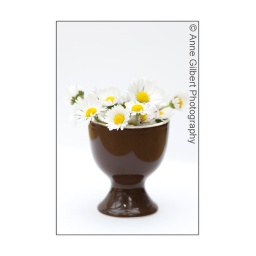
Close up of a bunch of daisies, Bellis perennis, in a brown egg cup